Canada Olympic Park bobsleigh, luge, and skeleton track

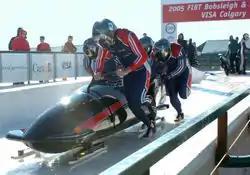
American Mike Kohn (front left) pushing his four-man team to a third-place finish at the US National Bobsled trial held in Calgary on October 22–23, 2005.

The Canada Olympic Park bobsleigh, luge, and skeleton track is a bobsleigh, luge, and skeleton track located in Calgary, Alberta. Part of Canada Olympic Park, it hosted the bobsleigh and luge competitions at the 1988 Winter Olympics. This track is one of only two of its type in the world to be featured in a non-documentary film when it was part of the 1993 American film "Cool Runnings" which loosely followed the Jamaican Bobsled Team during their competition in bobsleigh at the 1988 Games (The other was the 1981 British film "For Your Eyes Only" which included scenes from the bobsleigh track in Cortina d'Ampezzo, Italy.).